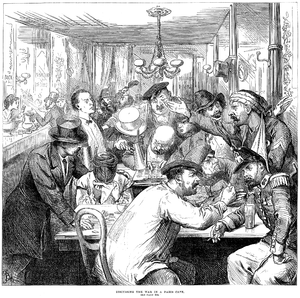
""Discussions sur la guerre dans un café parisien"" - Guerre franco-allemande de 1870, après le désastre de Sedan et avant le siège de Paris. Tiếng Việt: “Thảo luận về chiến tranh trong một quán cà phê Paris”. Một minh họa cho thời kỳ chiến tranh Pháp-Phổ, khoảng thời gian sau trận Sedan và trước khi Paris bị vây hãm."